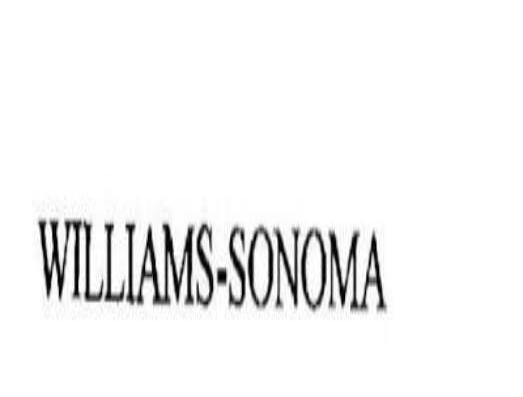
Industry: Clothes